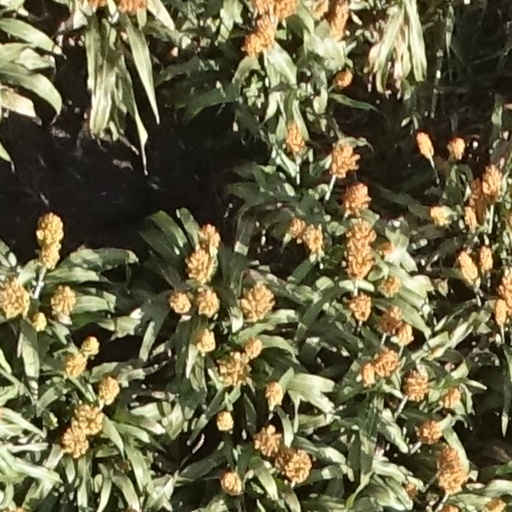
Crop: sorghum